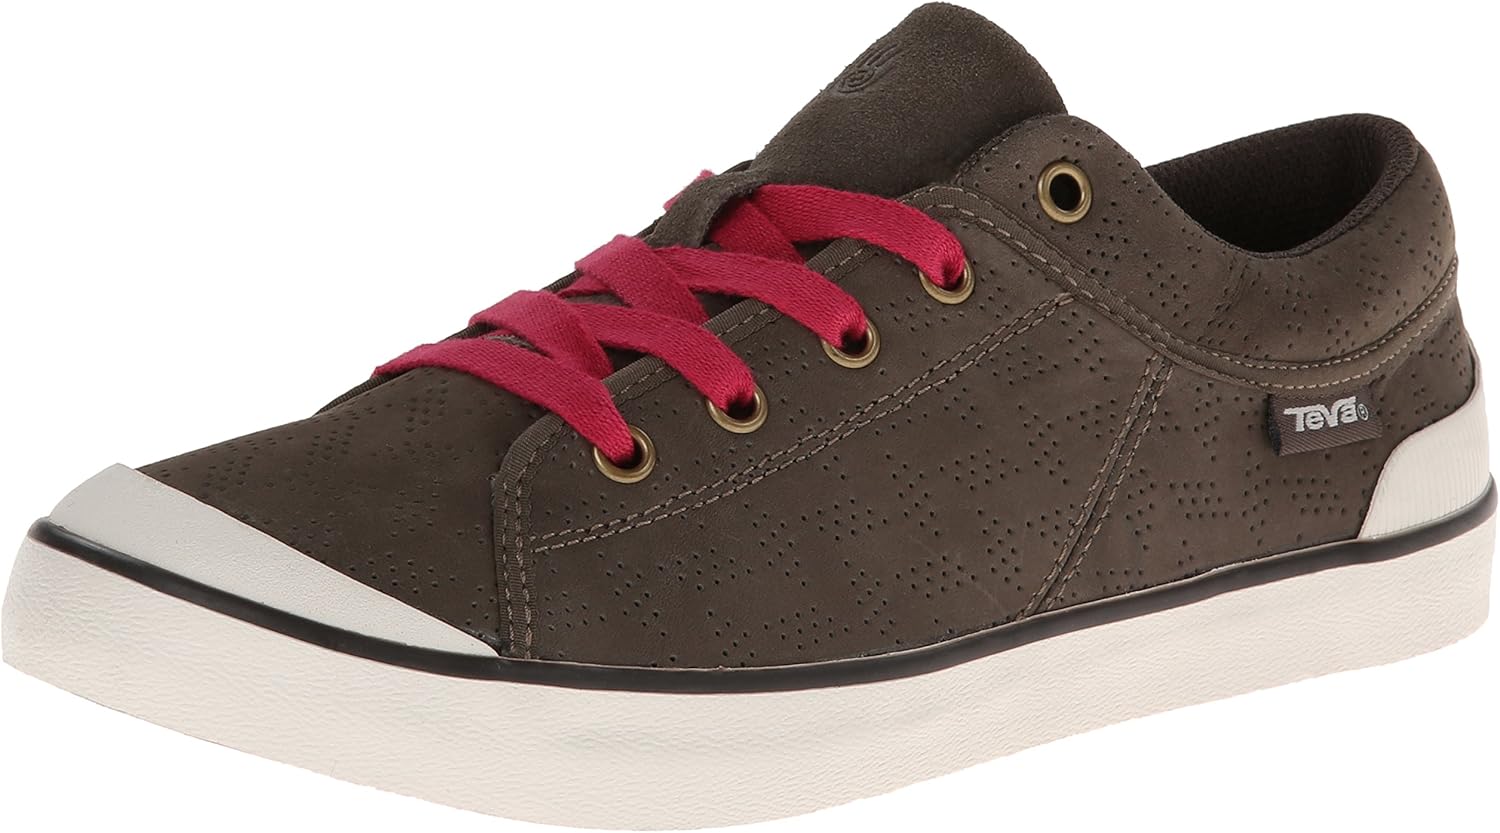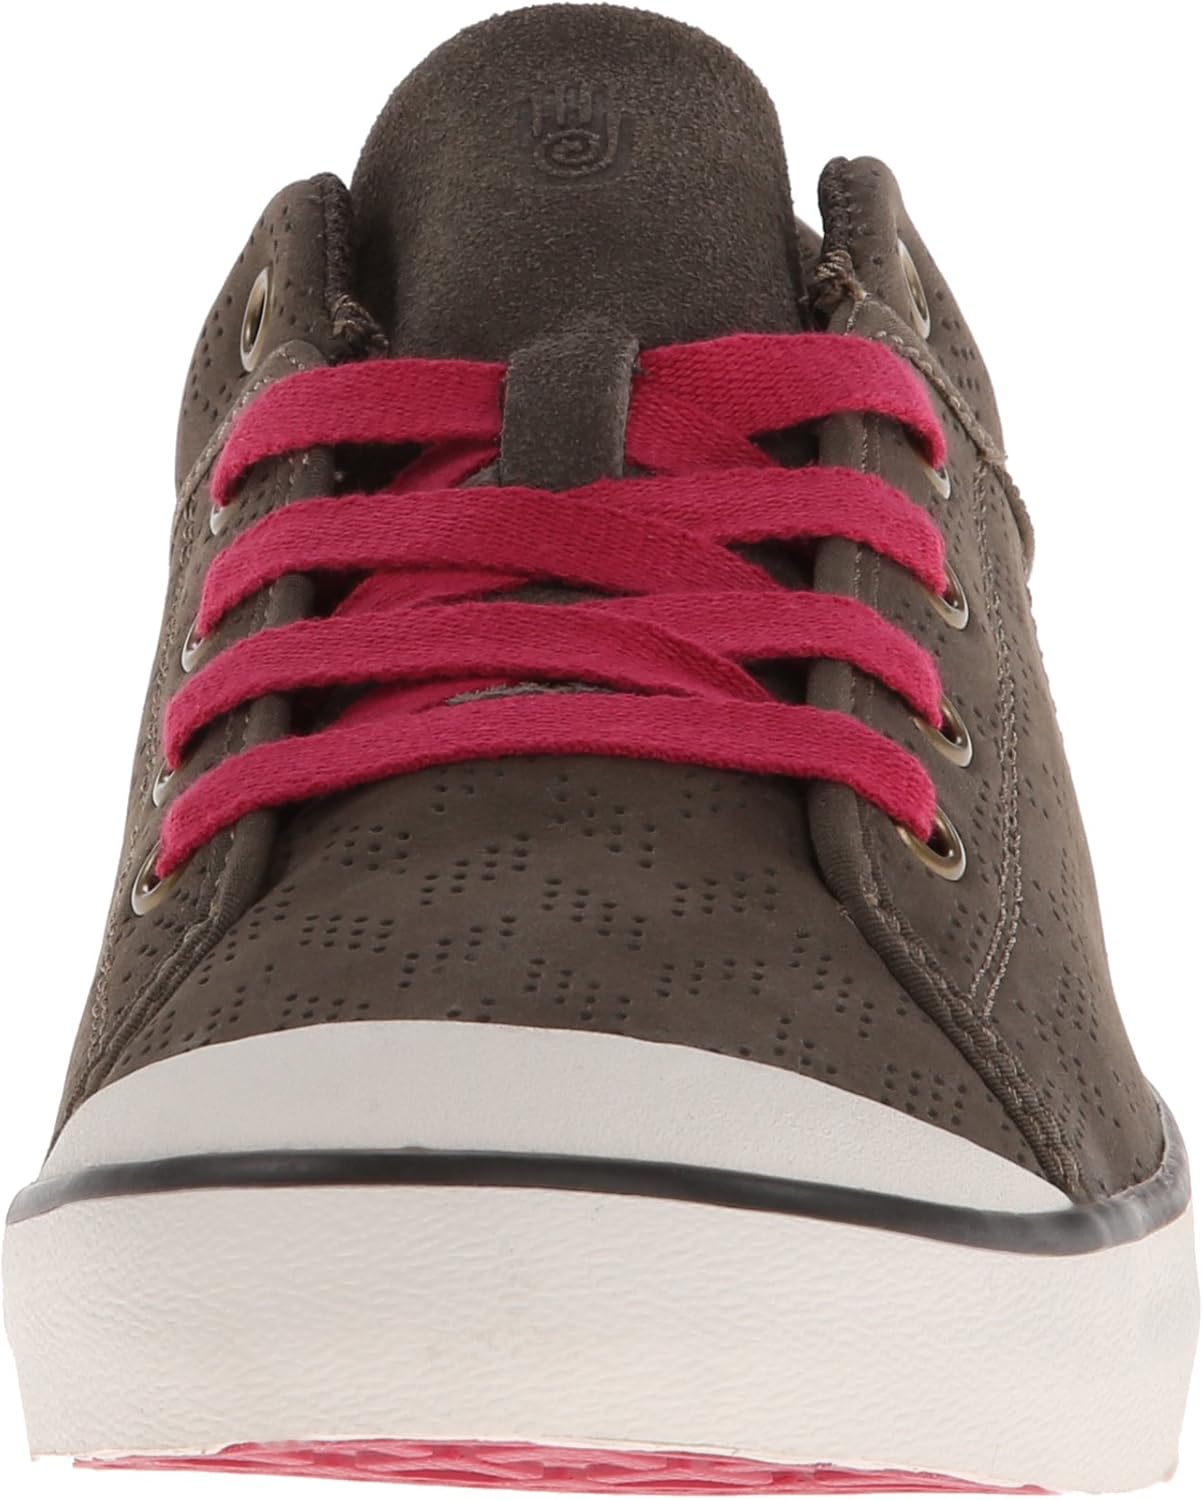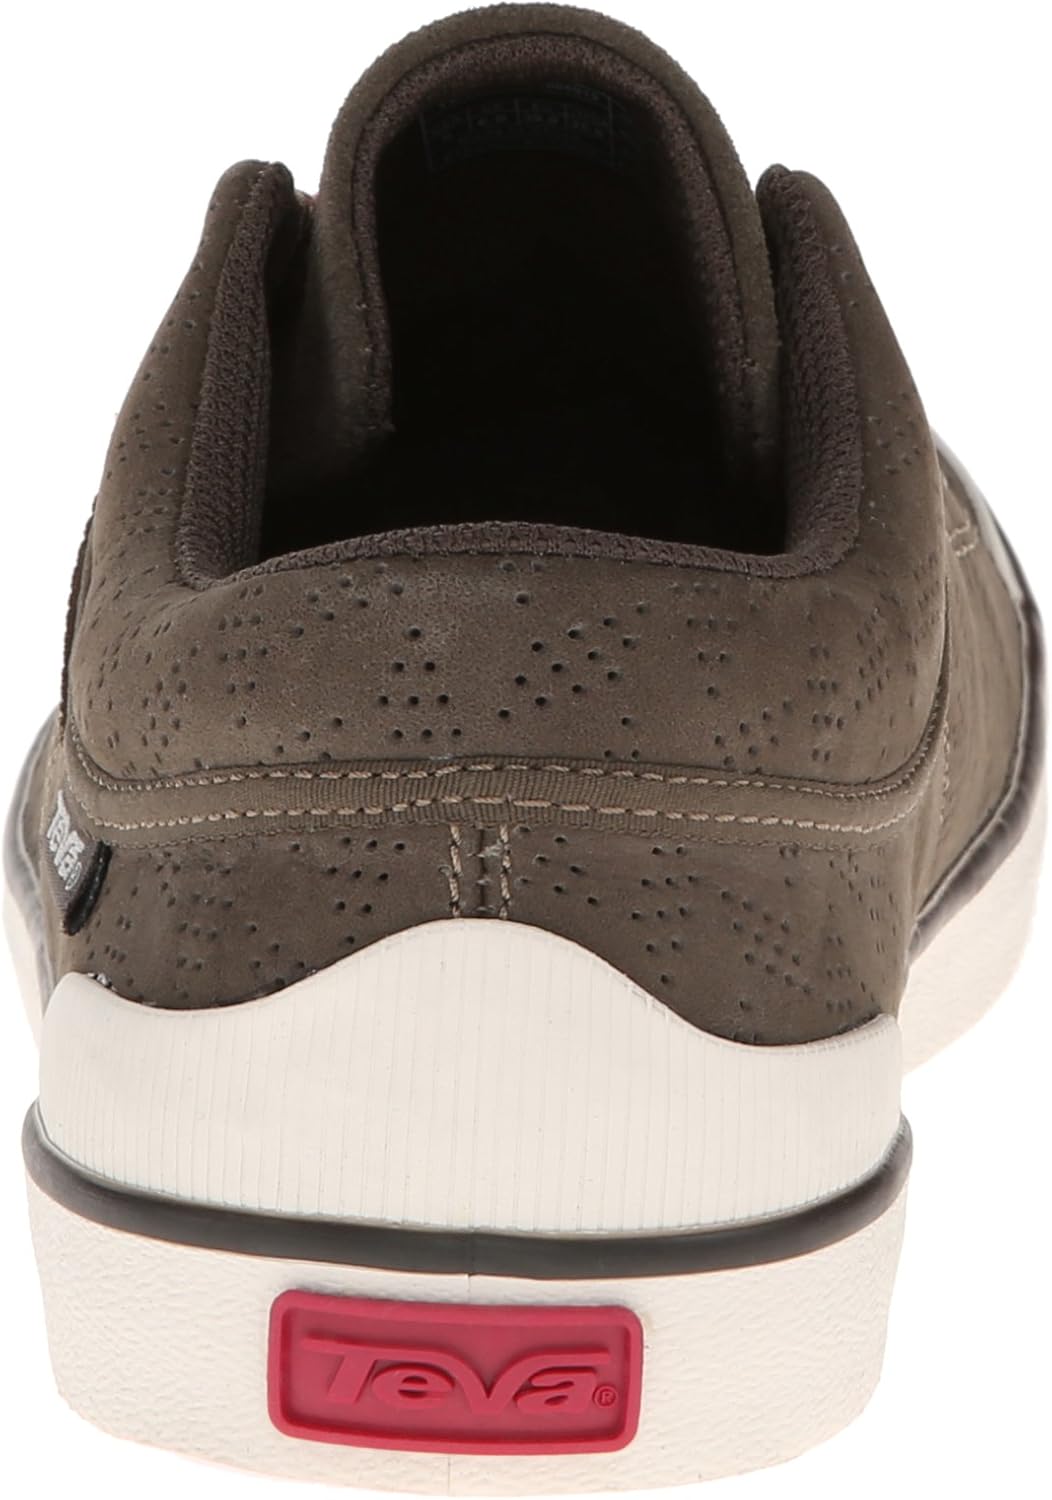
Teva Women's Freewheel Leather Sneaker
Category: AMAZON FASHION
Teva is an authentic icon in the outdoor industry. Founded in the early 1980's by a Colorado River guide, Teva pioneered the sport-sandal category. For more than 20 years on rivers, in canyons, and across the trails of the great outdoors, athletes and enthusiasts have traveled the globe comfortably and confidently in Teva footwear. Providing positive contributions to the world in which we play is at the core of everything Teva stands for. The Teva name itself is a Hebrew word meaning "nature" and the hand logo is the Hopi symbol for "friendship" and "water." Teva supports the outdoor athletic lifestyle and remains committed to innovation in outdoor performance footwear, the platforms which carry enthusiasts beyond the offices of the day-to-day and onto the rivers, trails, and canyons of the next adventure.
Features: 100% Leather | Imported | Rubber sole | Perforated leather sneaker featuring lace-up vamp and brass-tone eyelets | Striped wraparound midsole with rubber toe bumper